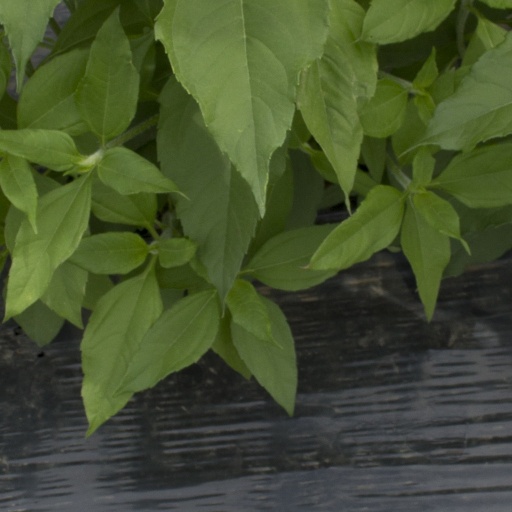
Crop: Jerusalem artichoke